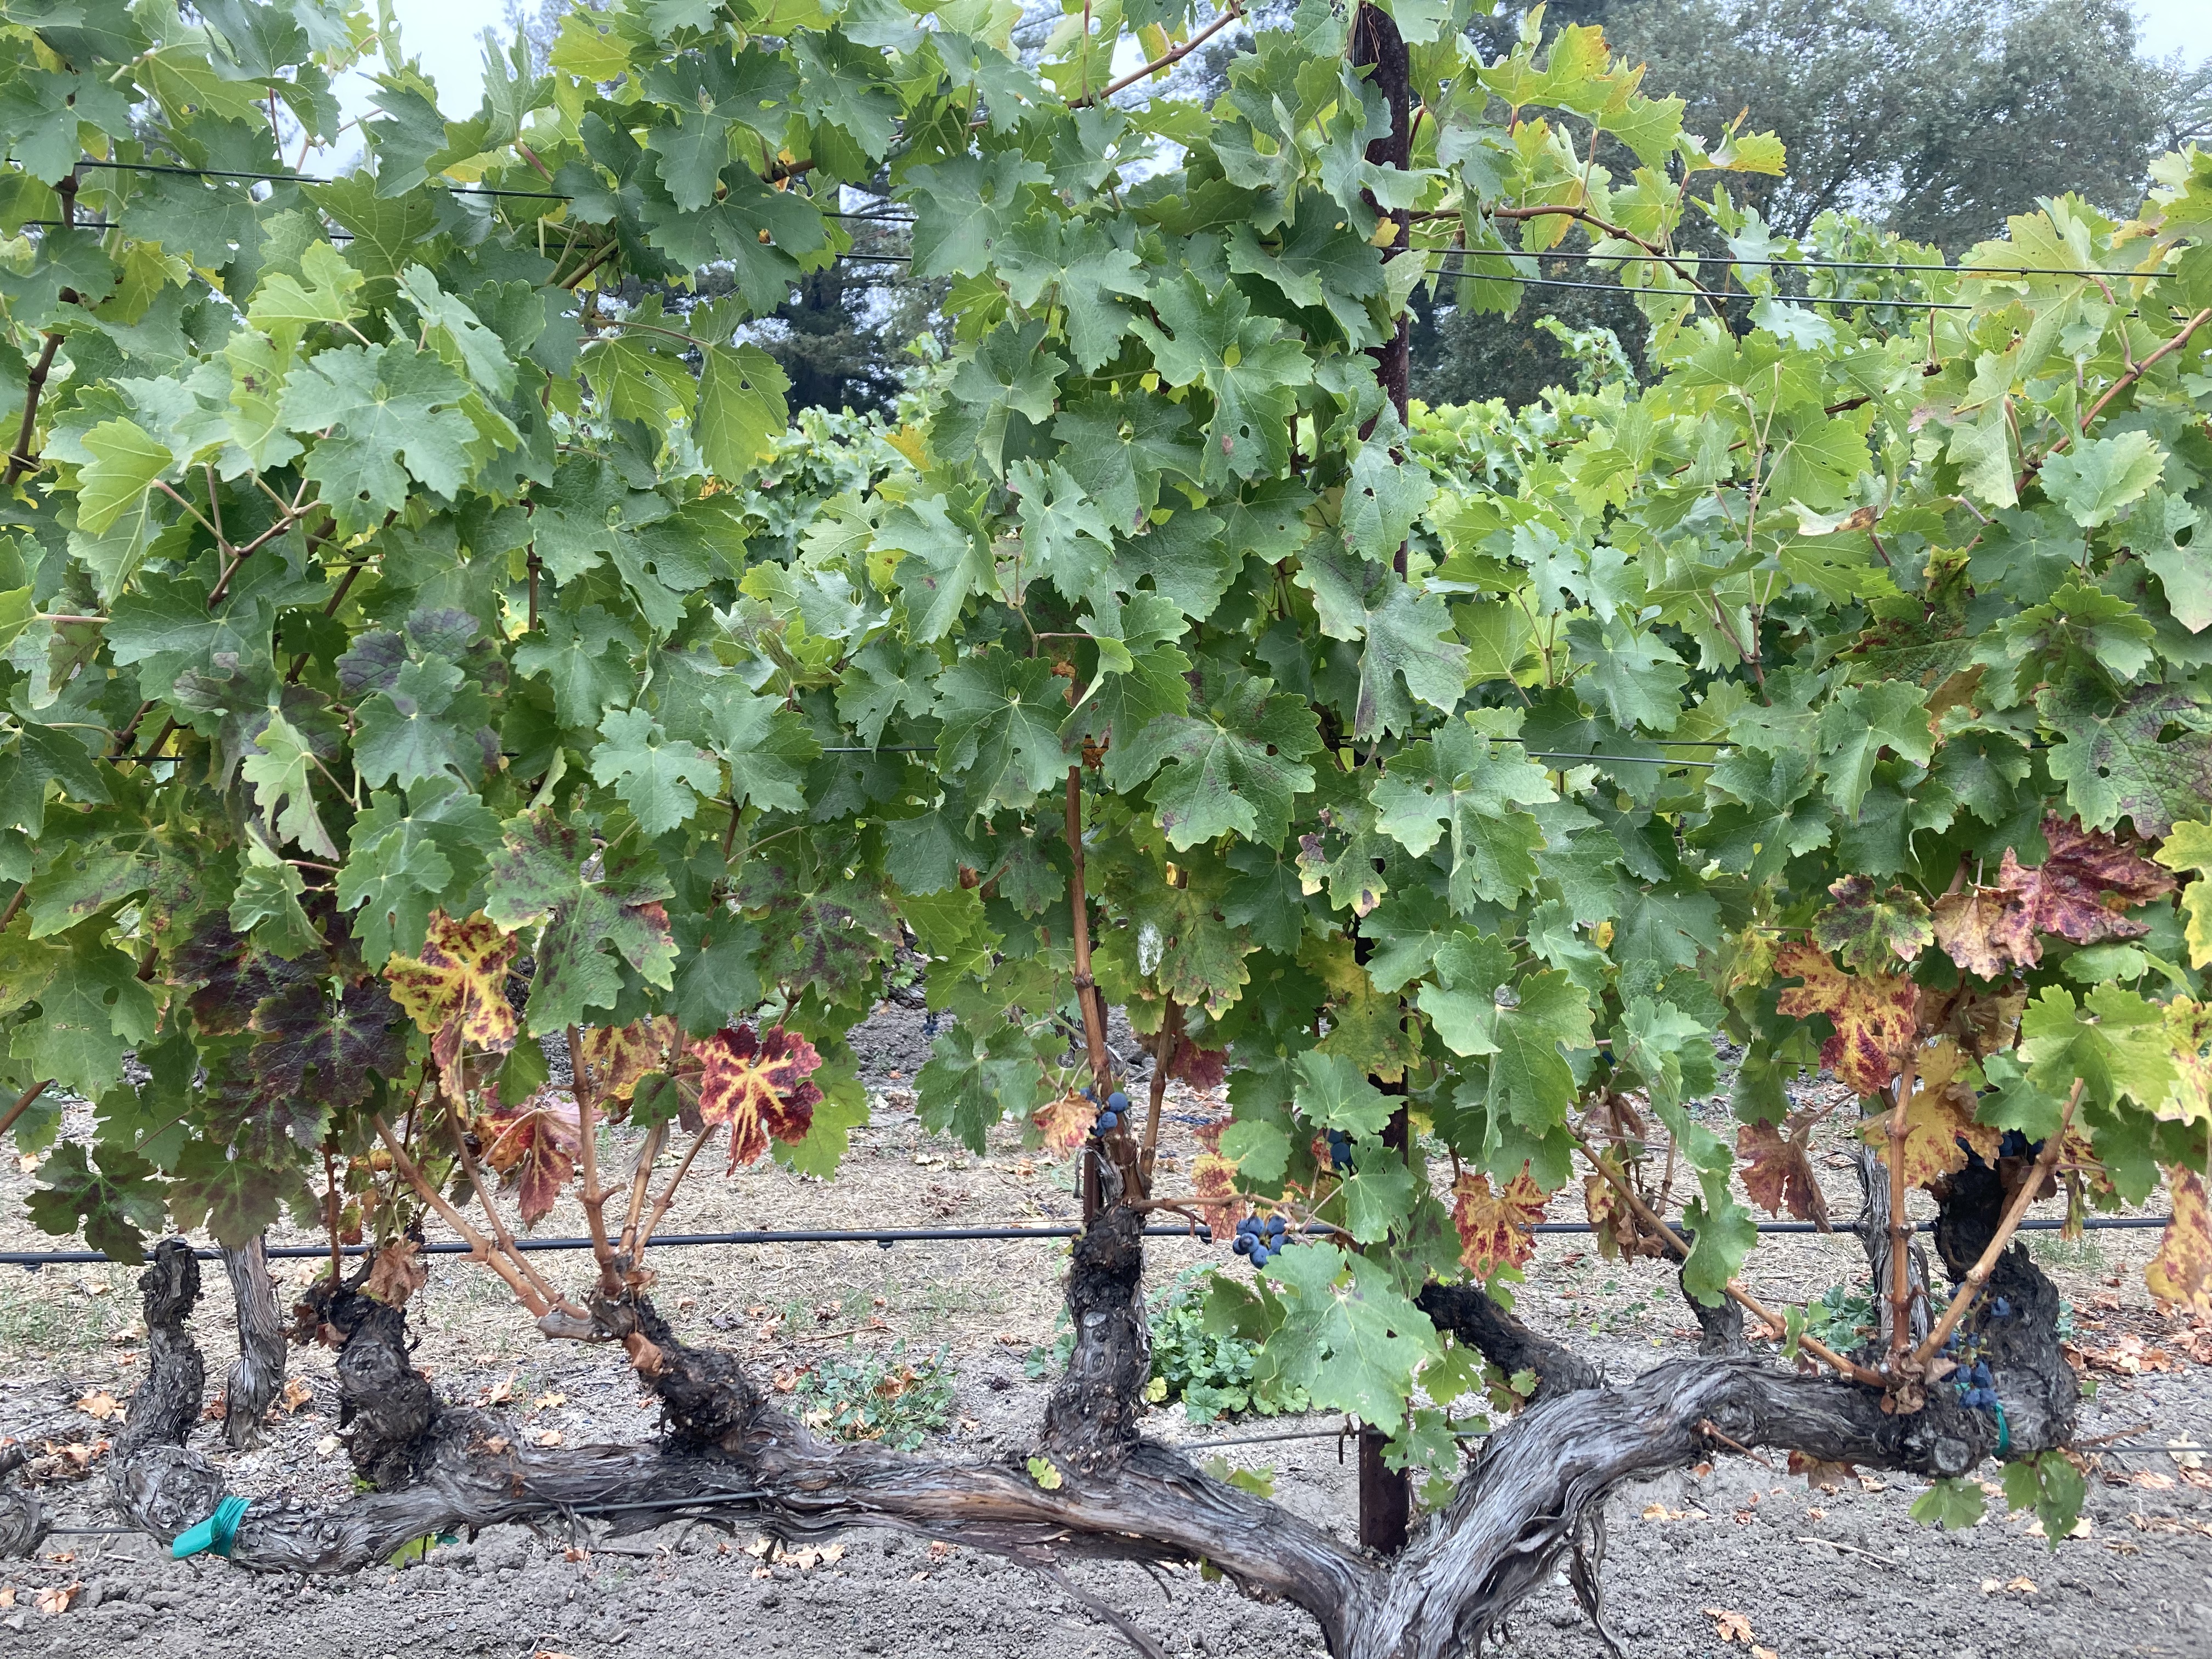
Label: Red Blotch